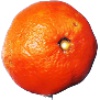
Label: Clementine 1